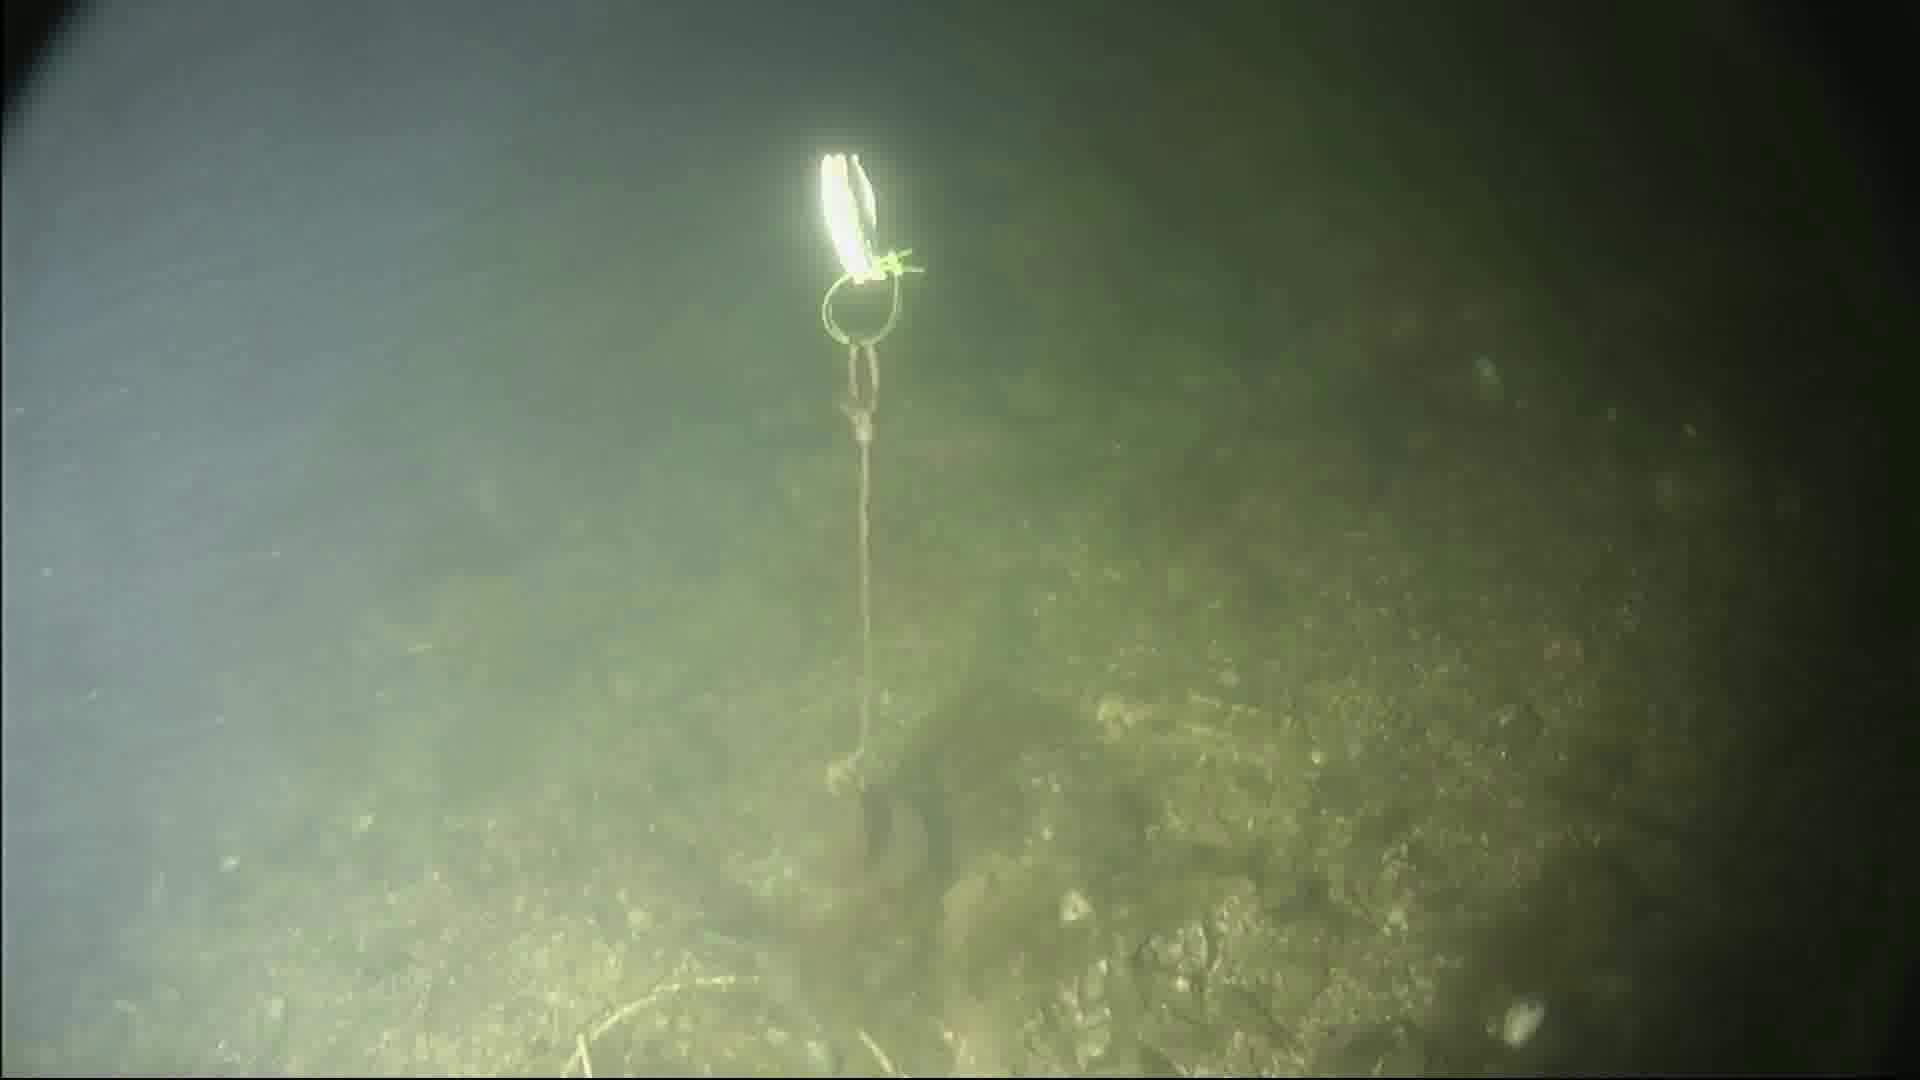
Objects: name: fish
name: crab